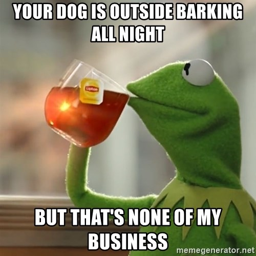
kermit the frog drinking tea - your dog is outside barking all night but that 's none of my business